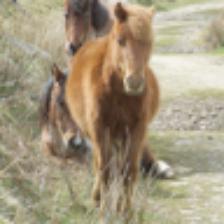
Label: NonHuman